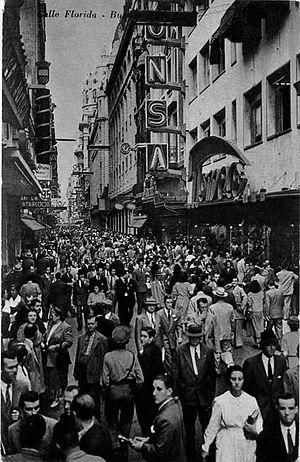
Une douce flamme est un roman policier historique de Philip Kerr paru en anglais en 2008, ayant pour héros, dans sa cinquième apparition, le détective Bernhard Gunther.